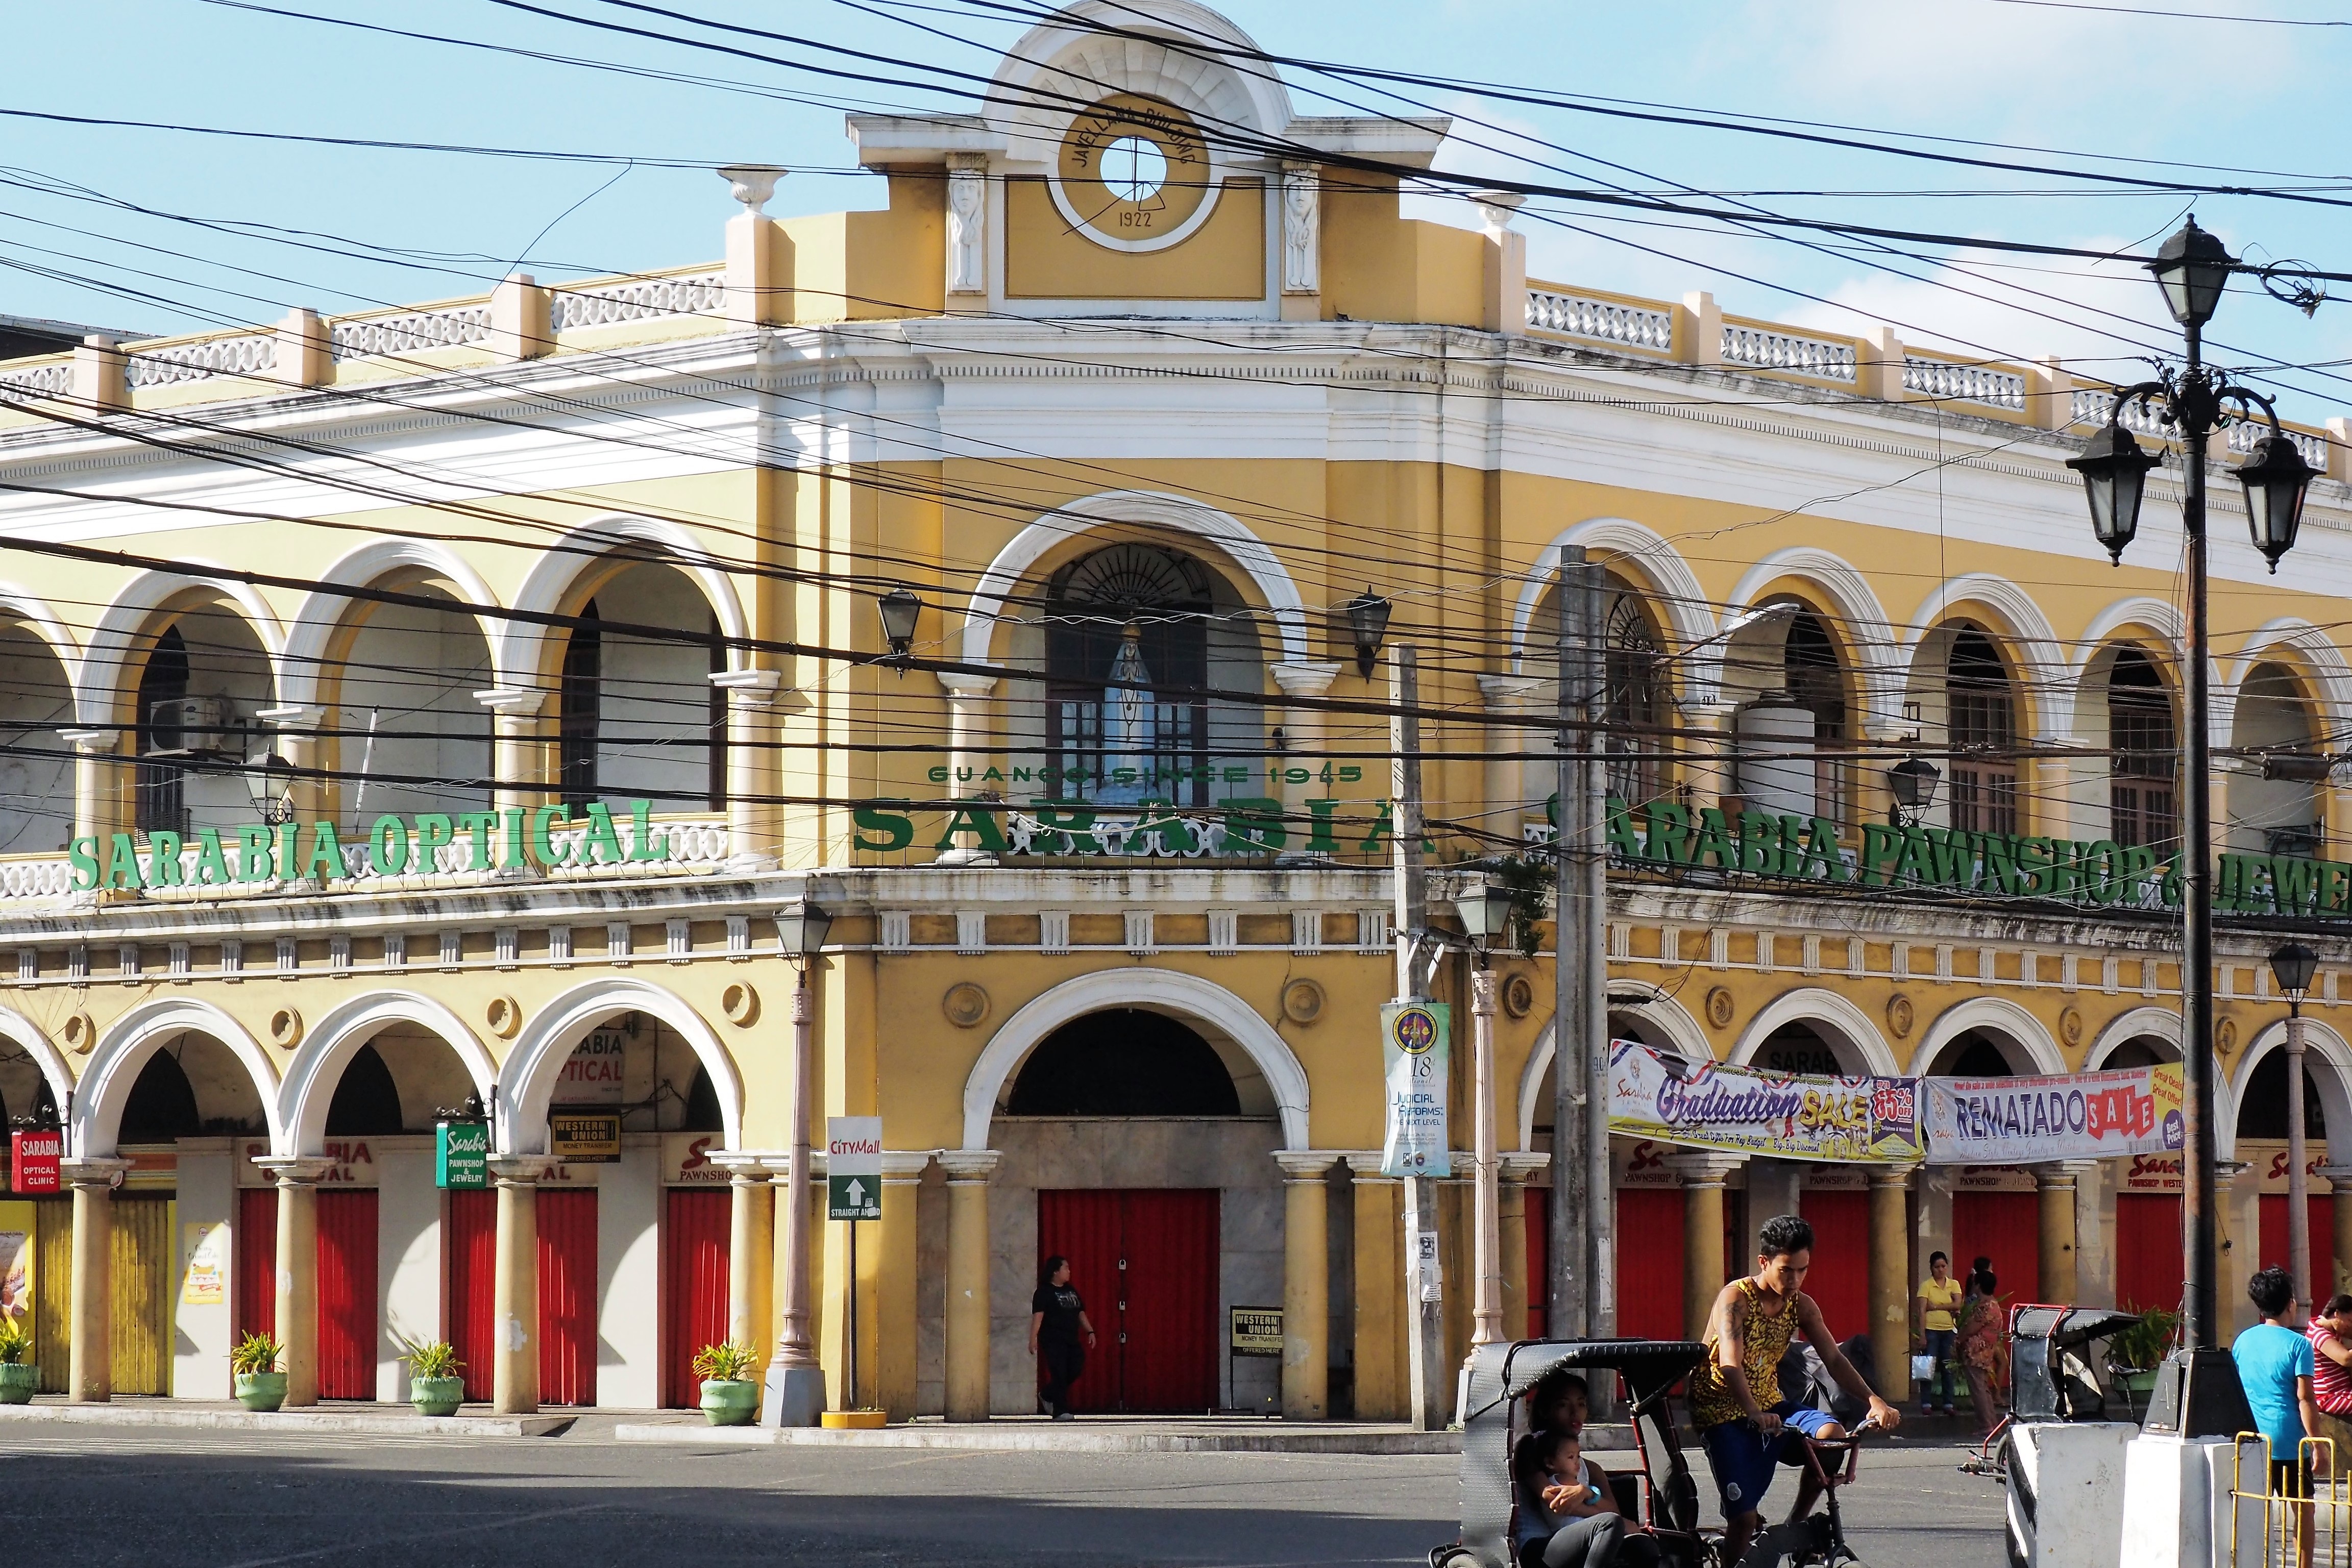
architecture, street, vintage, town, building, palace, old, urban, downtown, plaza, landmark, facade, tourism, synagogue, town square, arcade, ancient history